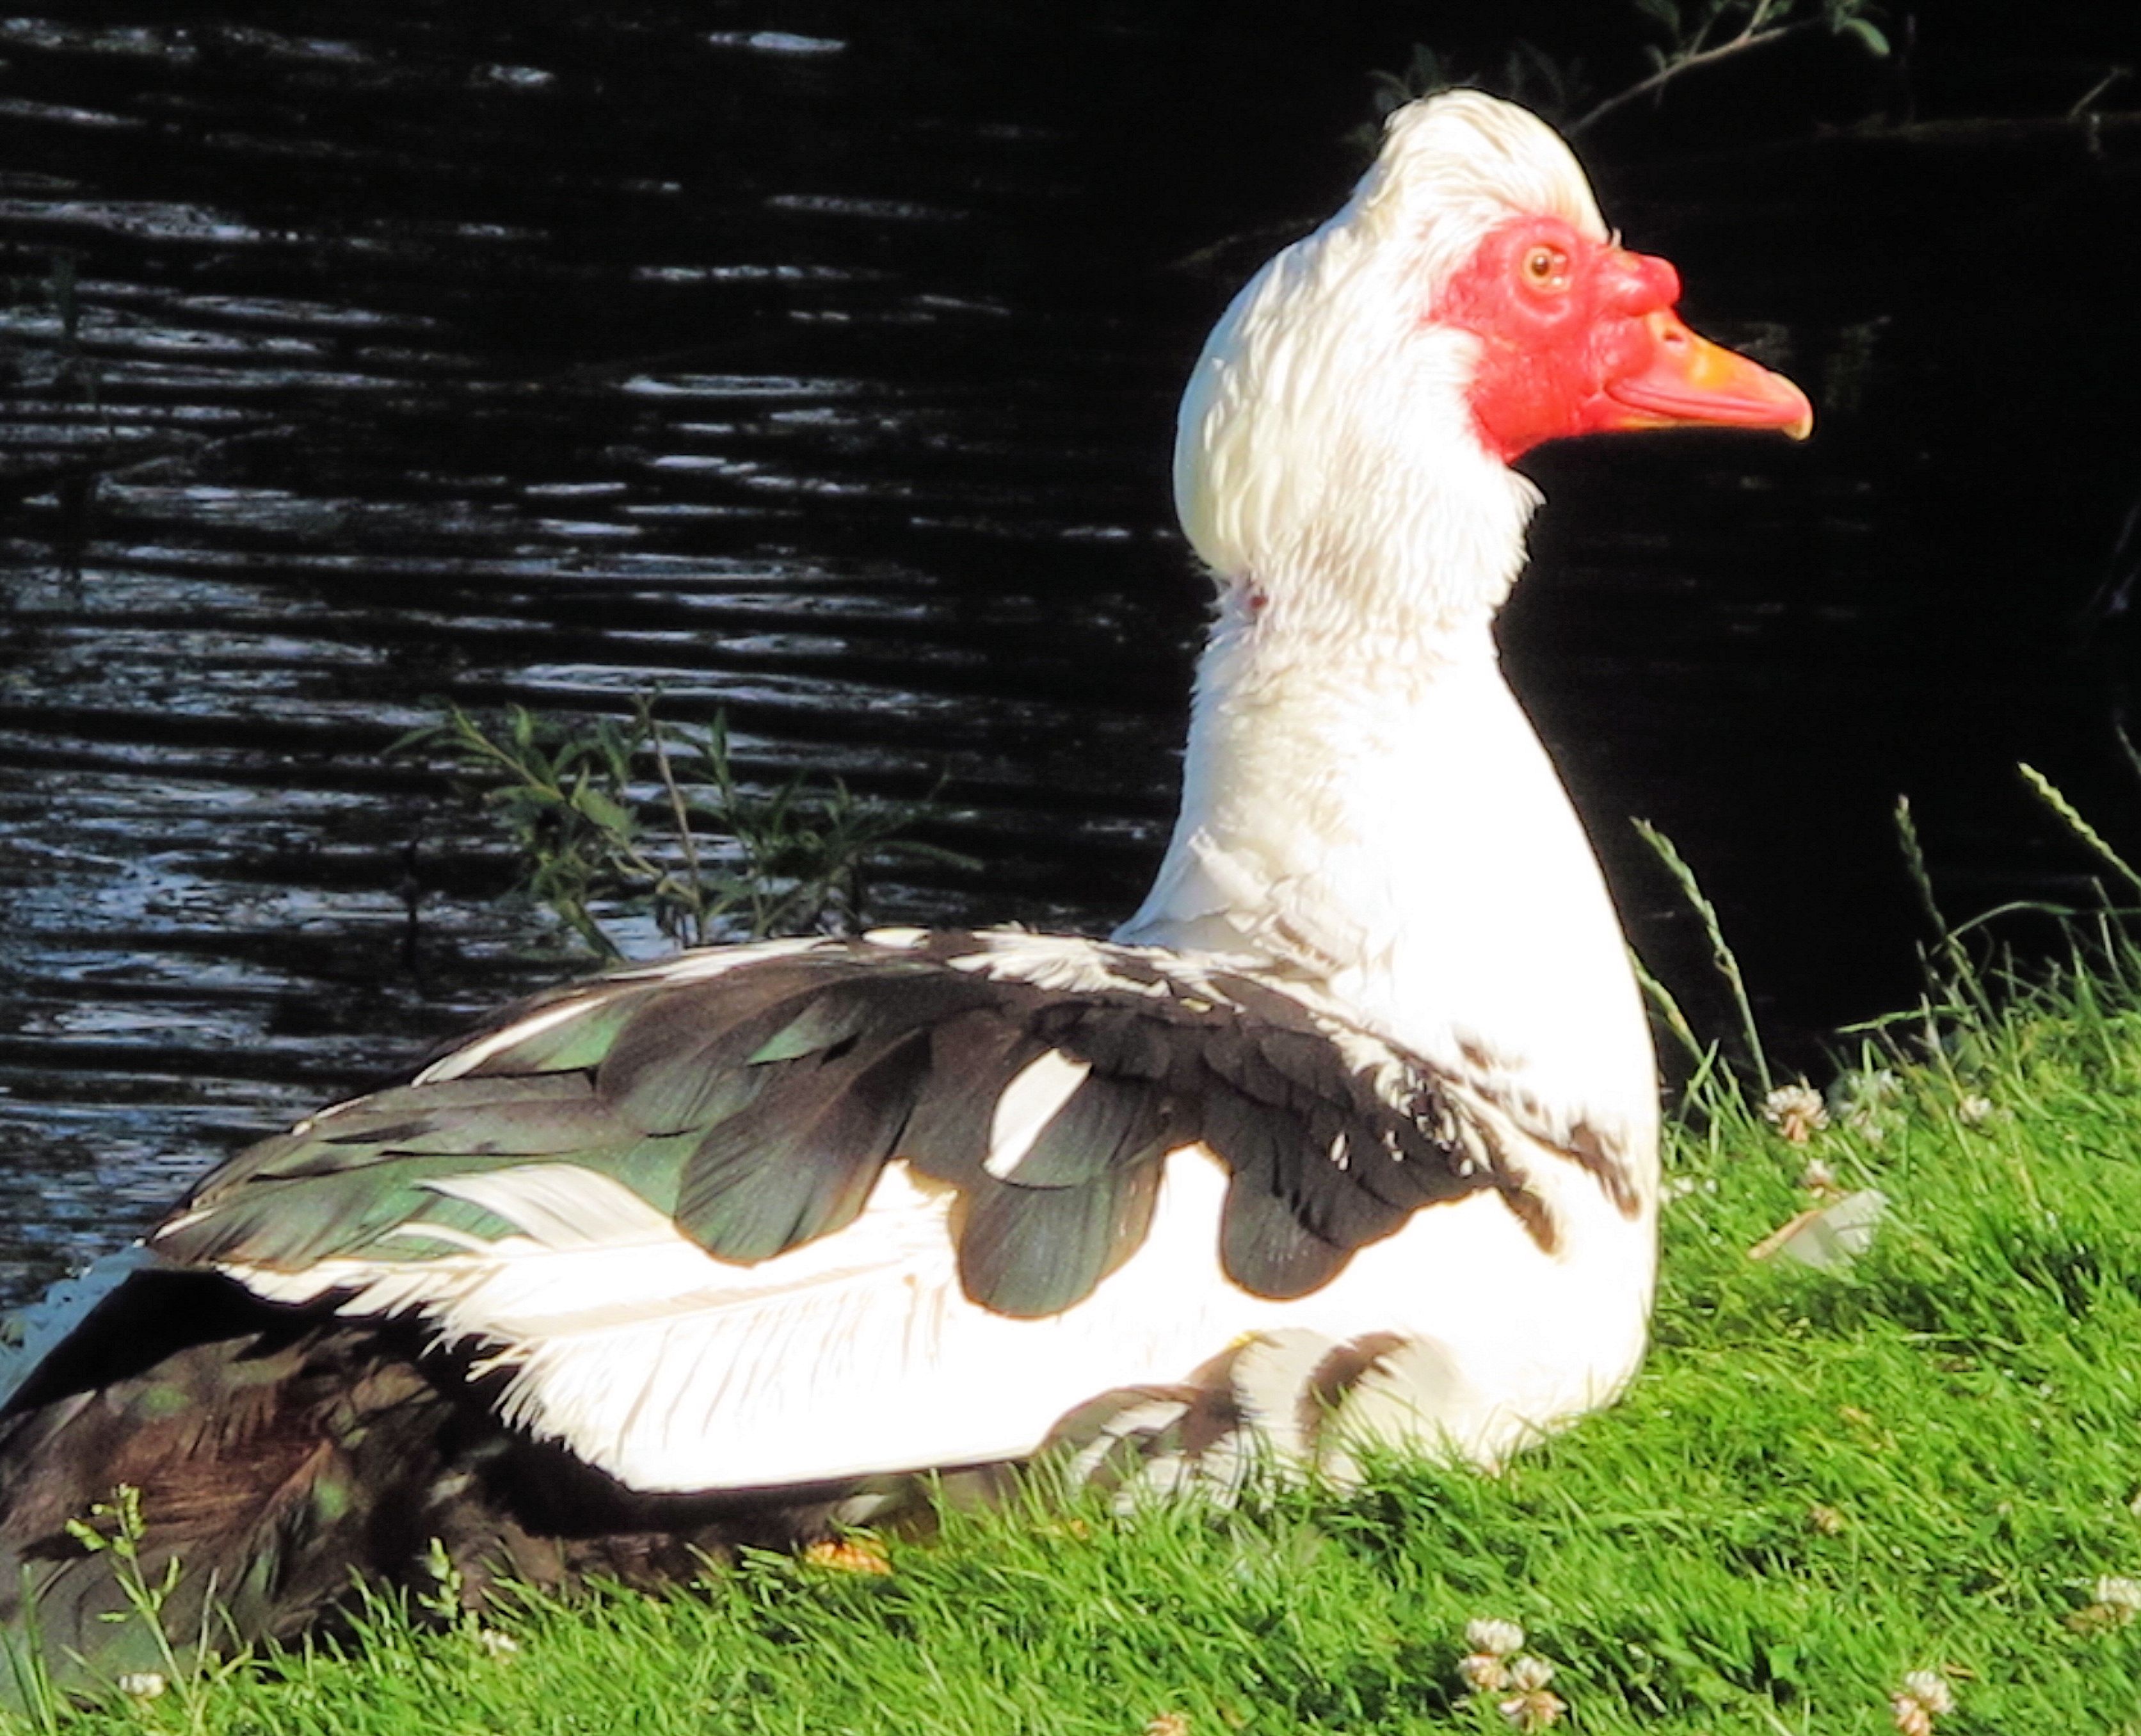
bird, wing, animal, beak, fauna, poultry, duck, goose, vertebrate, waterfowl, water bird, mallard, muscovy duck, ducks geese and swans